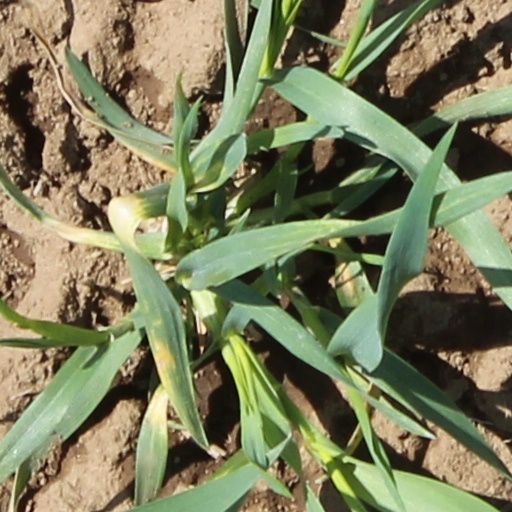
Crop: wheat